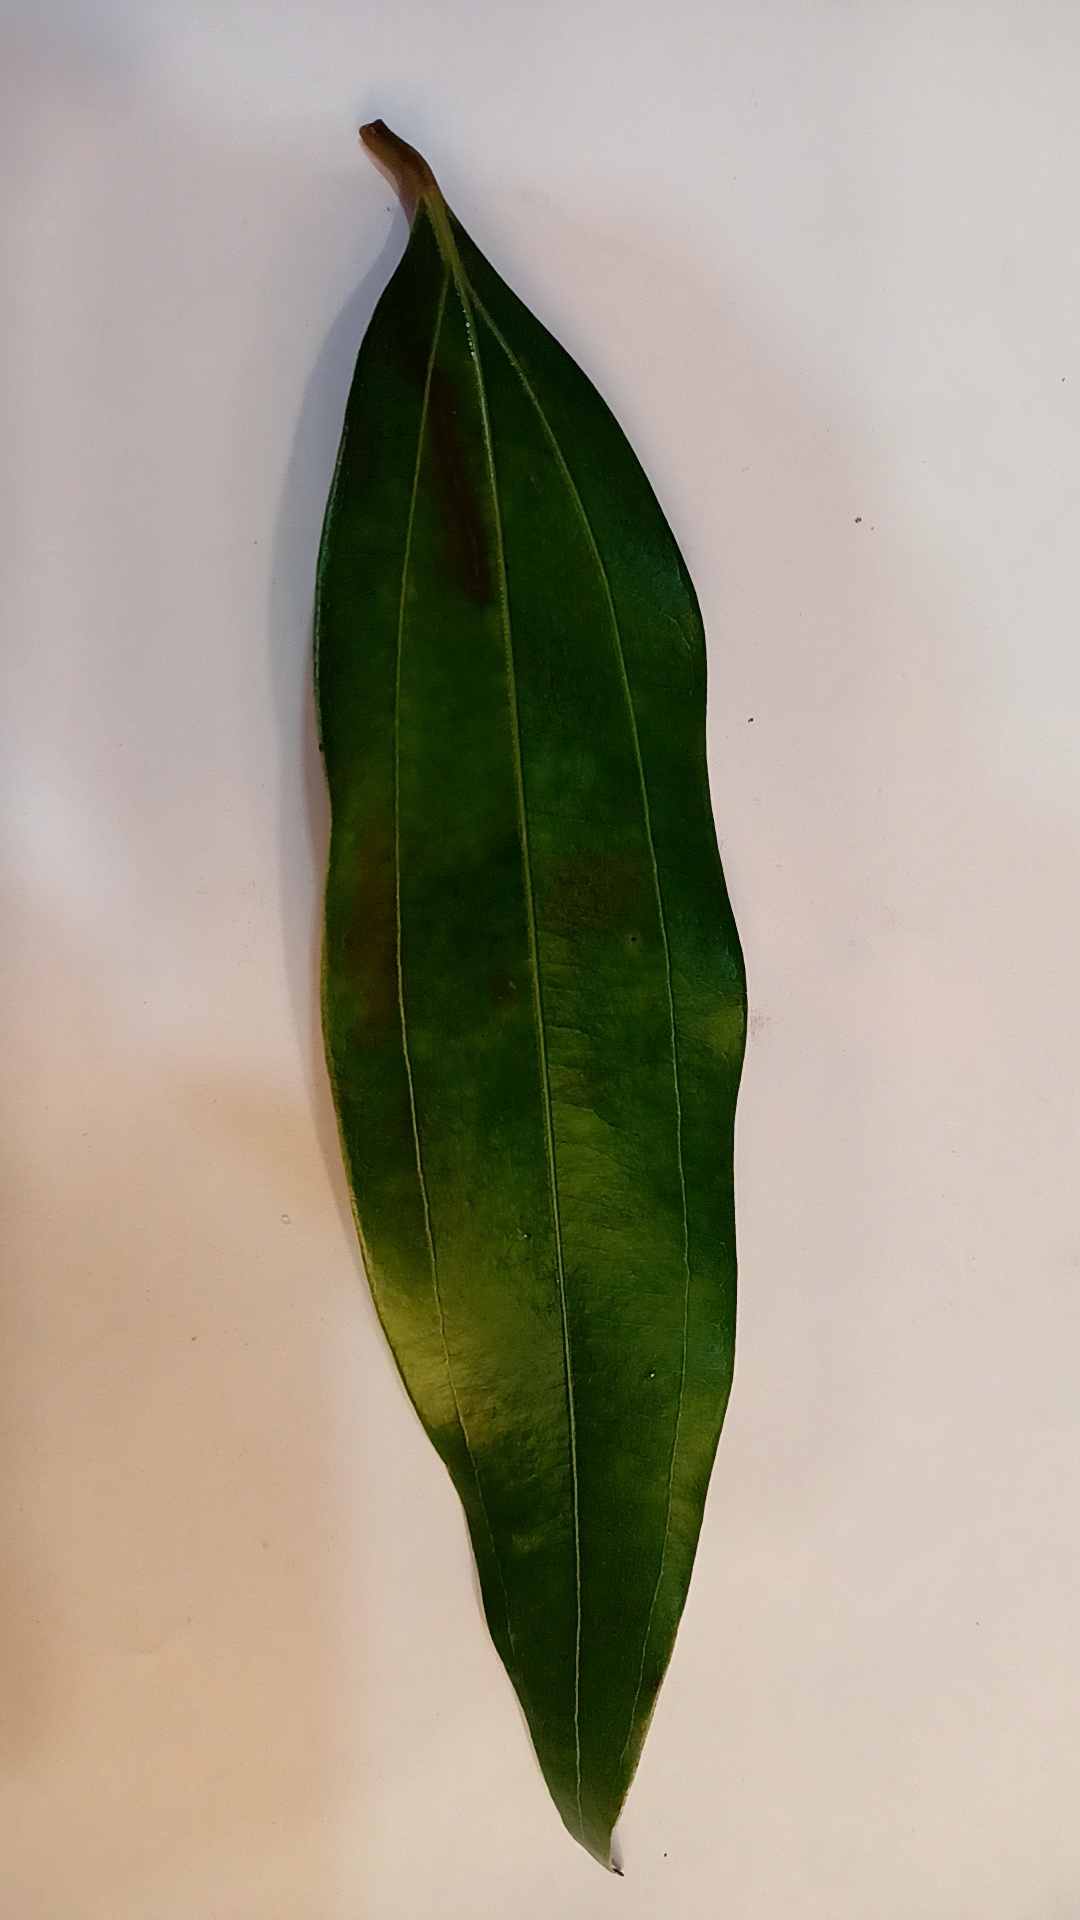
Label: Healthy